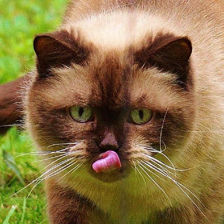
Label: animals